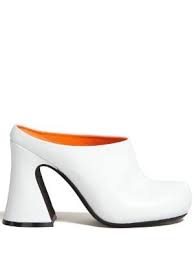
Label: Clog